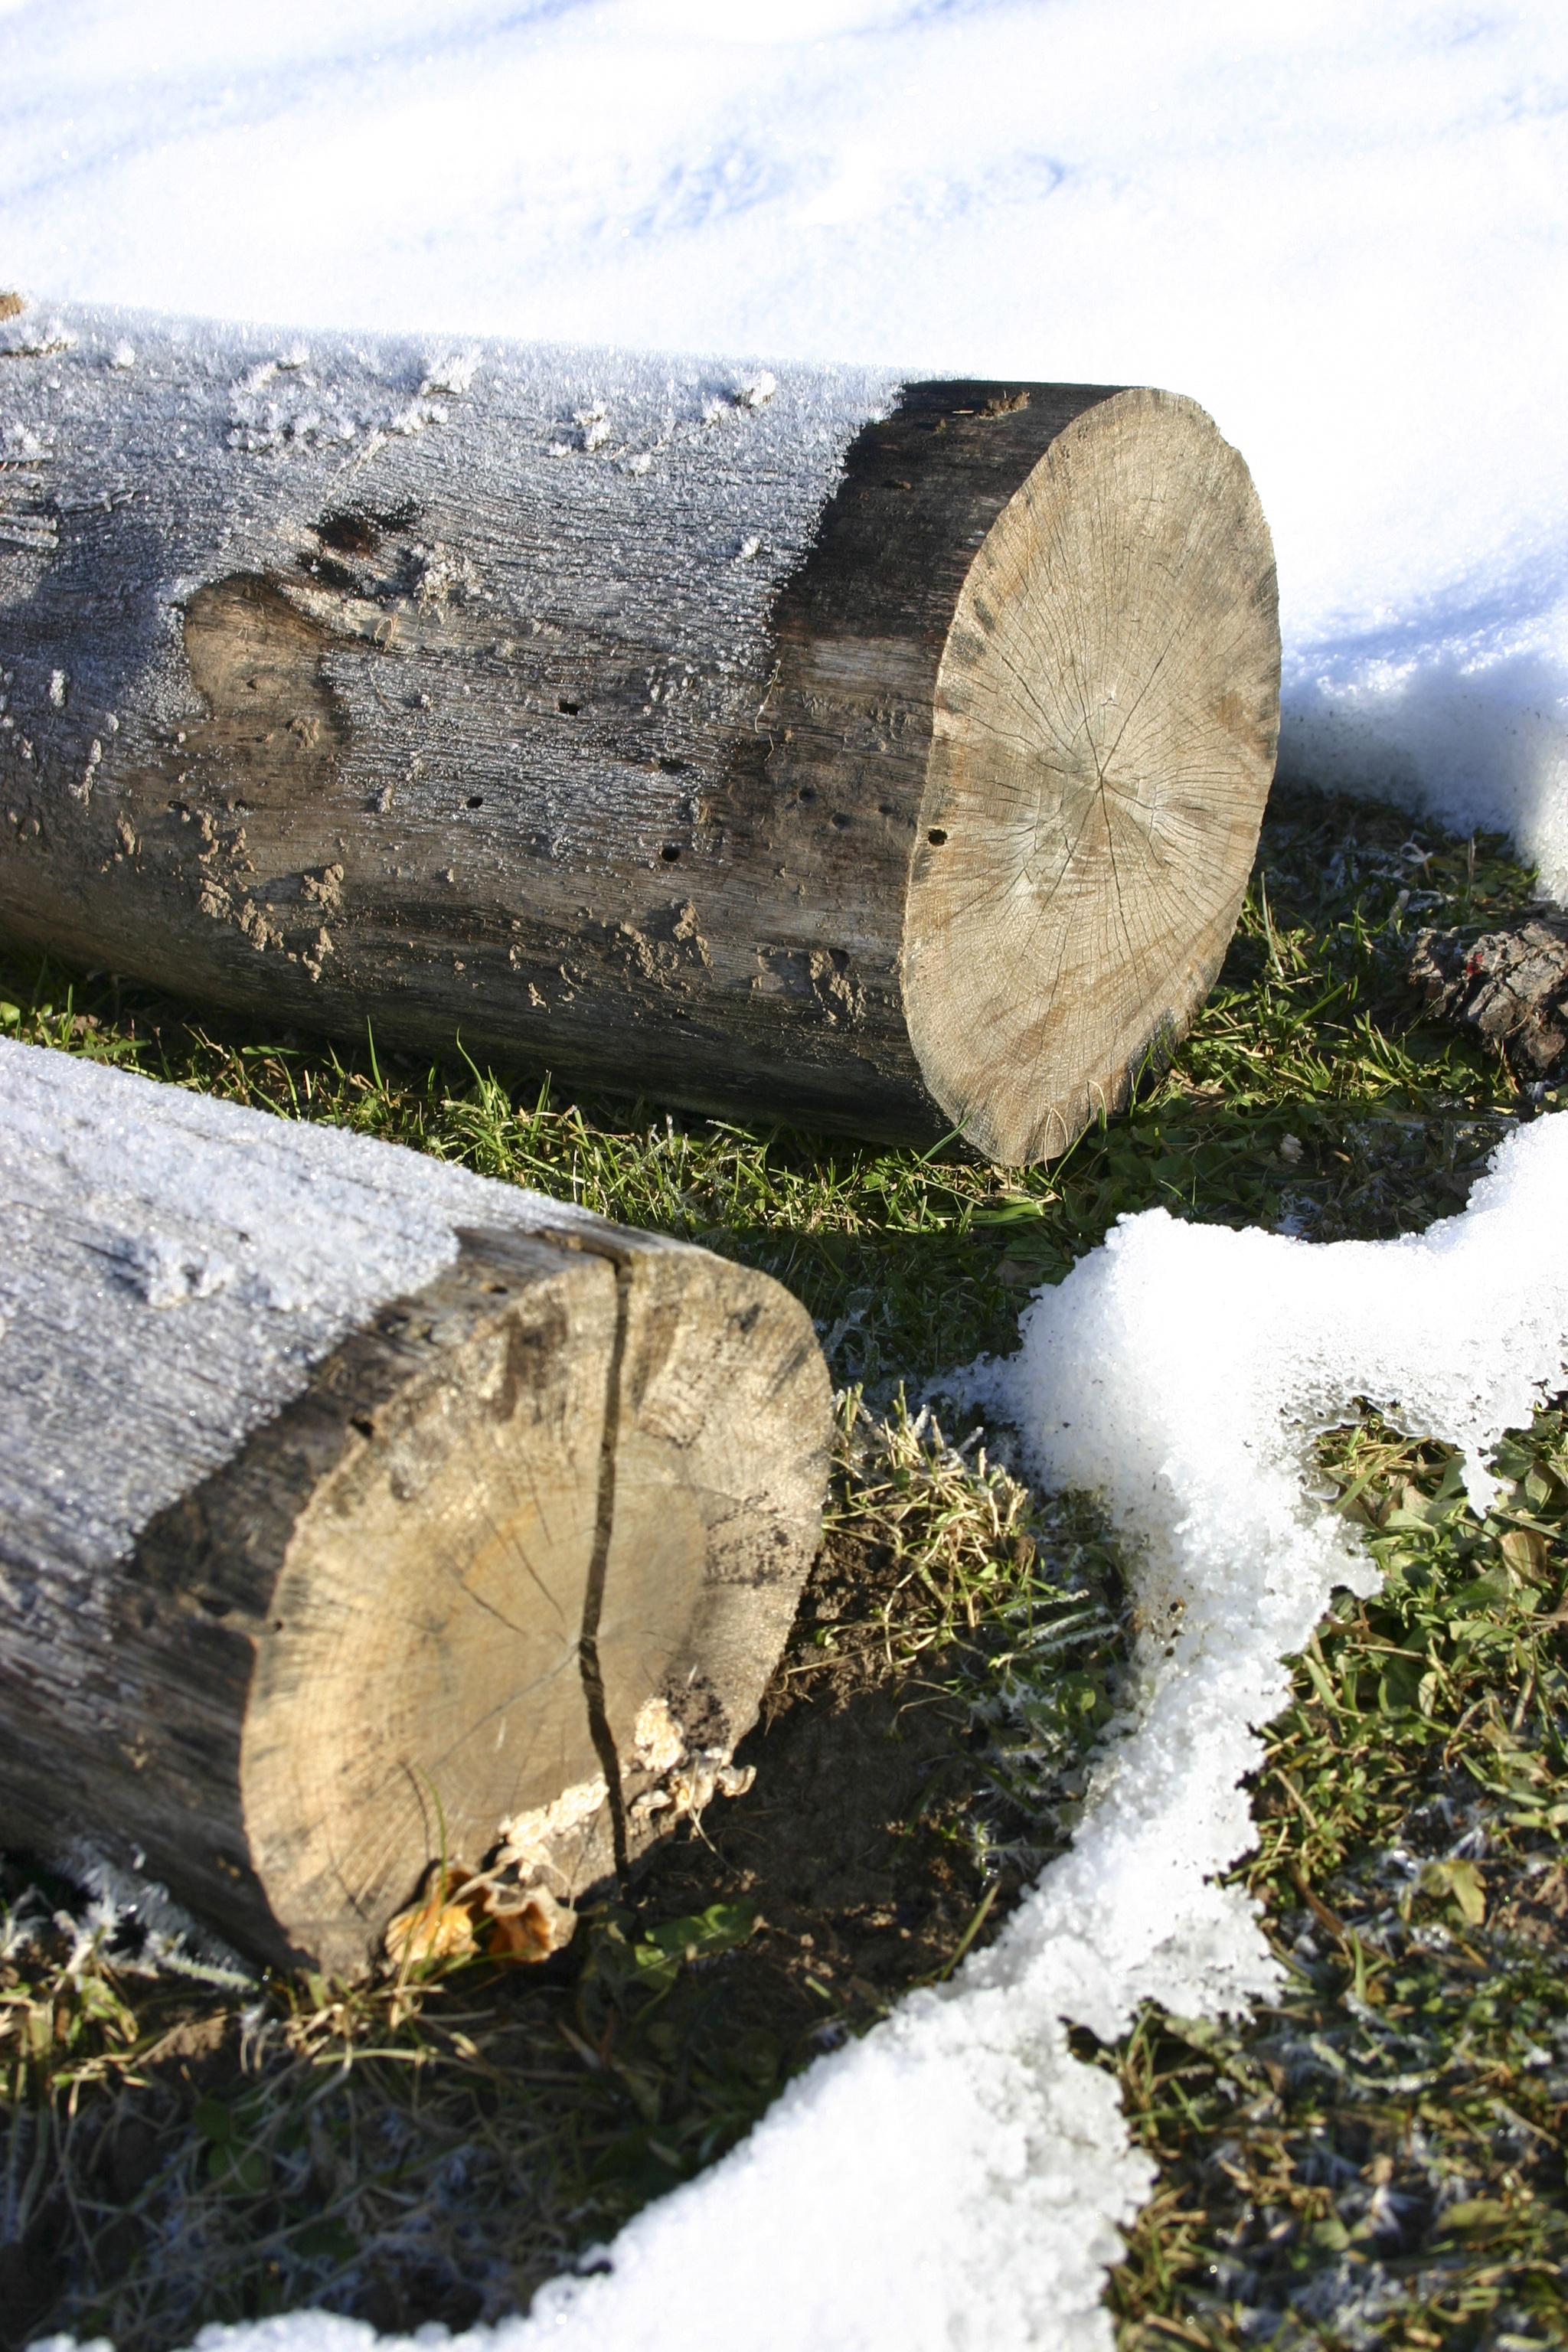
sea, tree, water, nature, rock, snow, winter, wood, leaf, reflection, frozen, terrain, geology, icing, logs, boulder, slovakia